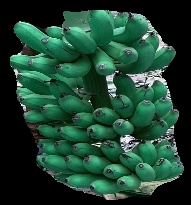
Variety: rasbale
Grade: grade1